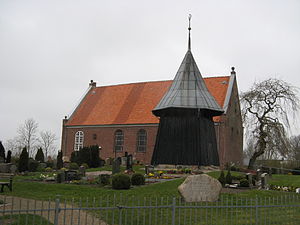
Dagebøl
Fartofts kirke
Dagebøl, Dagebüll eller Doogebel er en landsby og kommune i det nordlige Tyskland under Kreis Nordfriesland i delstaten Slesvig-Holsten. Byen ligger i det nordvestlige Sydslesvig. Halvøen Dagebøl er et tidligere hallig, som nu er en del af fastlandet.